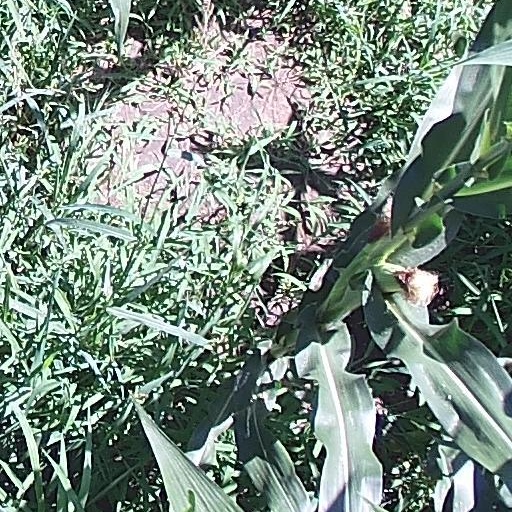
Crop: maize; corn